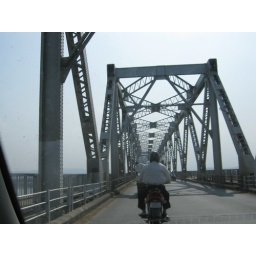
The unique bridge both railway and road bridge over the river Brahmaputra connecting Guwahati City